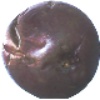
Label: Passion Fruit 1